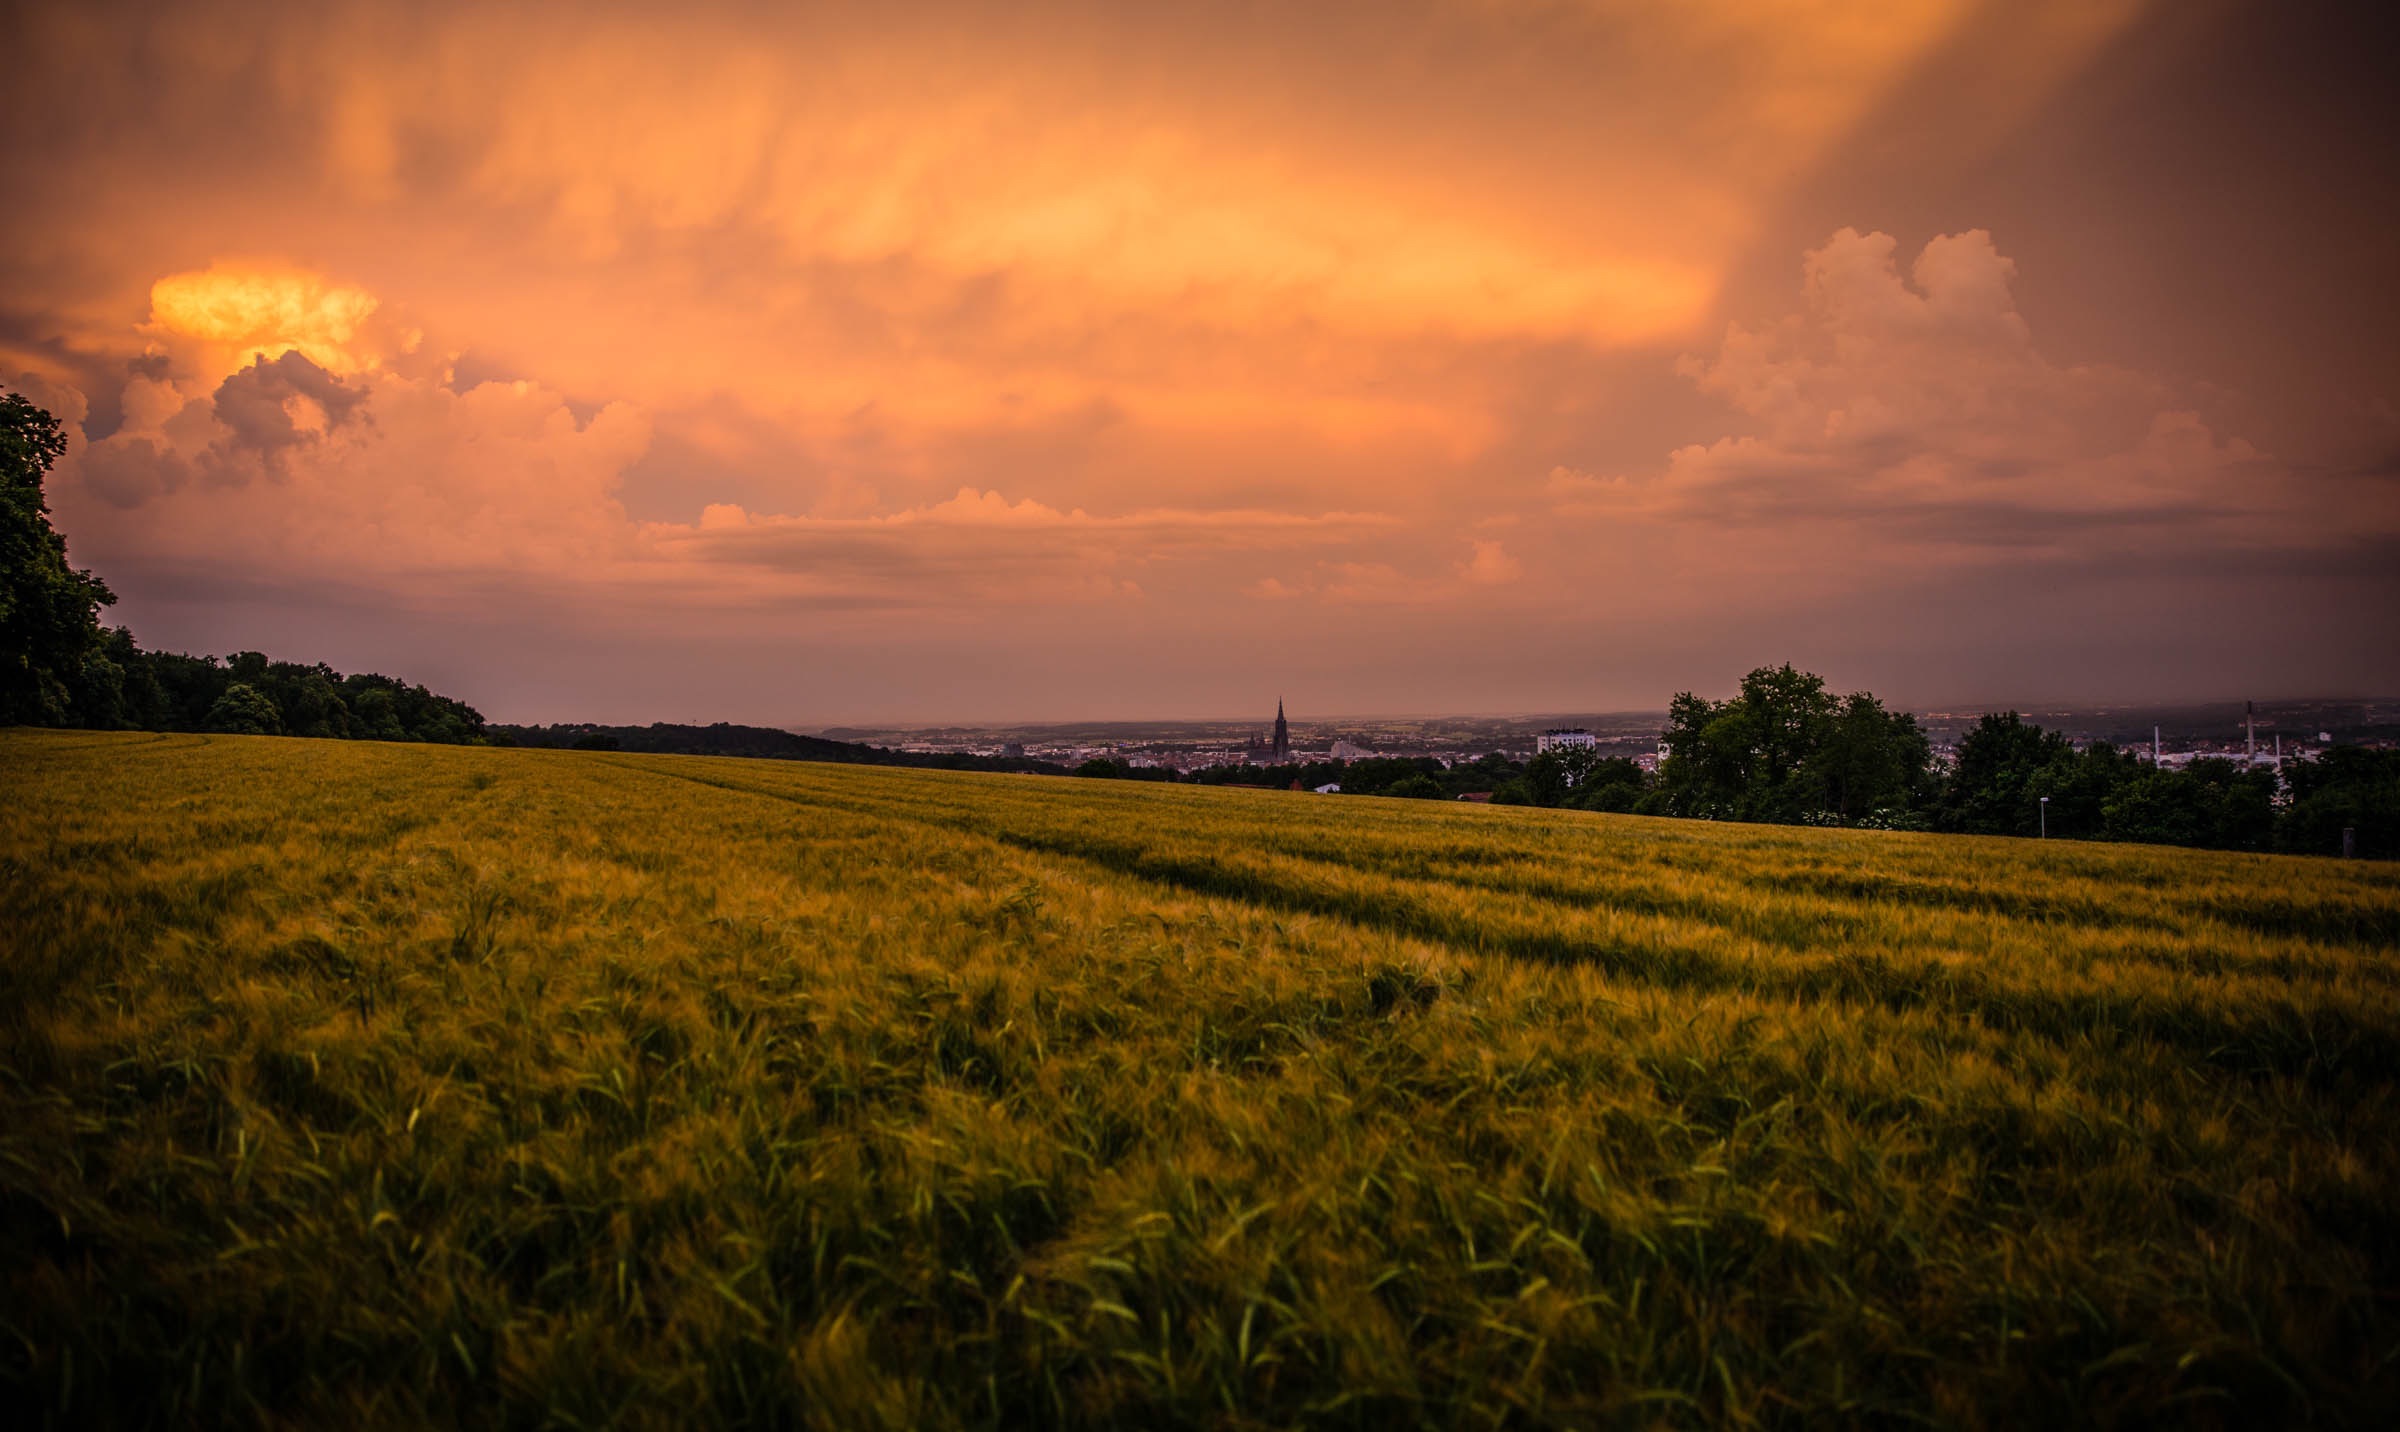
landscape, tree, nature, grass, horizon, cloud, sky, sun, sunrise, sunset, field, prairie, sunlight, morning, hill, dawn, dusk, evening, rural, crop, agriculture, plain, rural area, meteorological phenomenon, atmospheric phenomenon, grass family